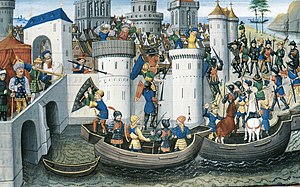
4. korstog
Erobringen af Konstantinopel i 1204
Det 4. korstog førte til oprettelsen af det Det Latinske Kejserrige, der eksisterede fra 1204 til 1261.